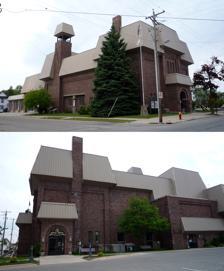
Building: Opera House (Cheboygan)
Country: United States of America
Year built: 1877
Opposite views of the current multi-use complex. The Cheboygan Opera House is a modern building and 582-seat Victorian theater space located in Cheboygan, Michigan . The Opera House is a multiple-use building and contains the town's city hall , police headquarters, and fire station, as well as the theater. The Opera House is located in downtown Cheboygan west of the Cheboygan River.  Its address is 403 North Huron Street. History The theater was originally constructed in 1877, but was rebuilt after fire damage in 1888, and the current theater layout is considered authentic to that date.  The theater was further rebuilt in 1903 after another fire.  After serving the people of Cheboygan for many decades, the Opera House went dark in the 1960s.  It was refurbished and reopened in 1984. References